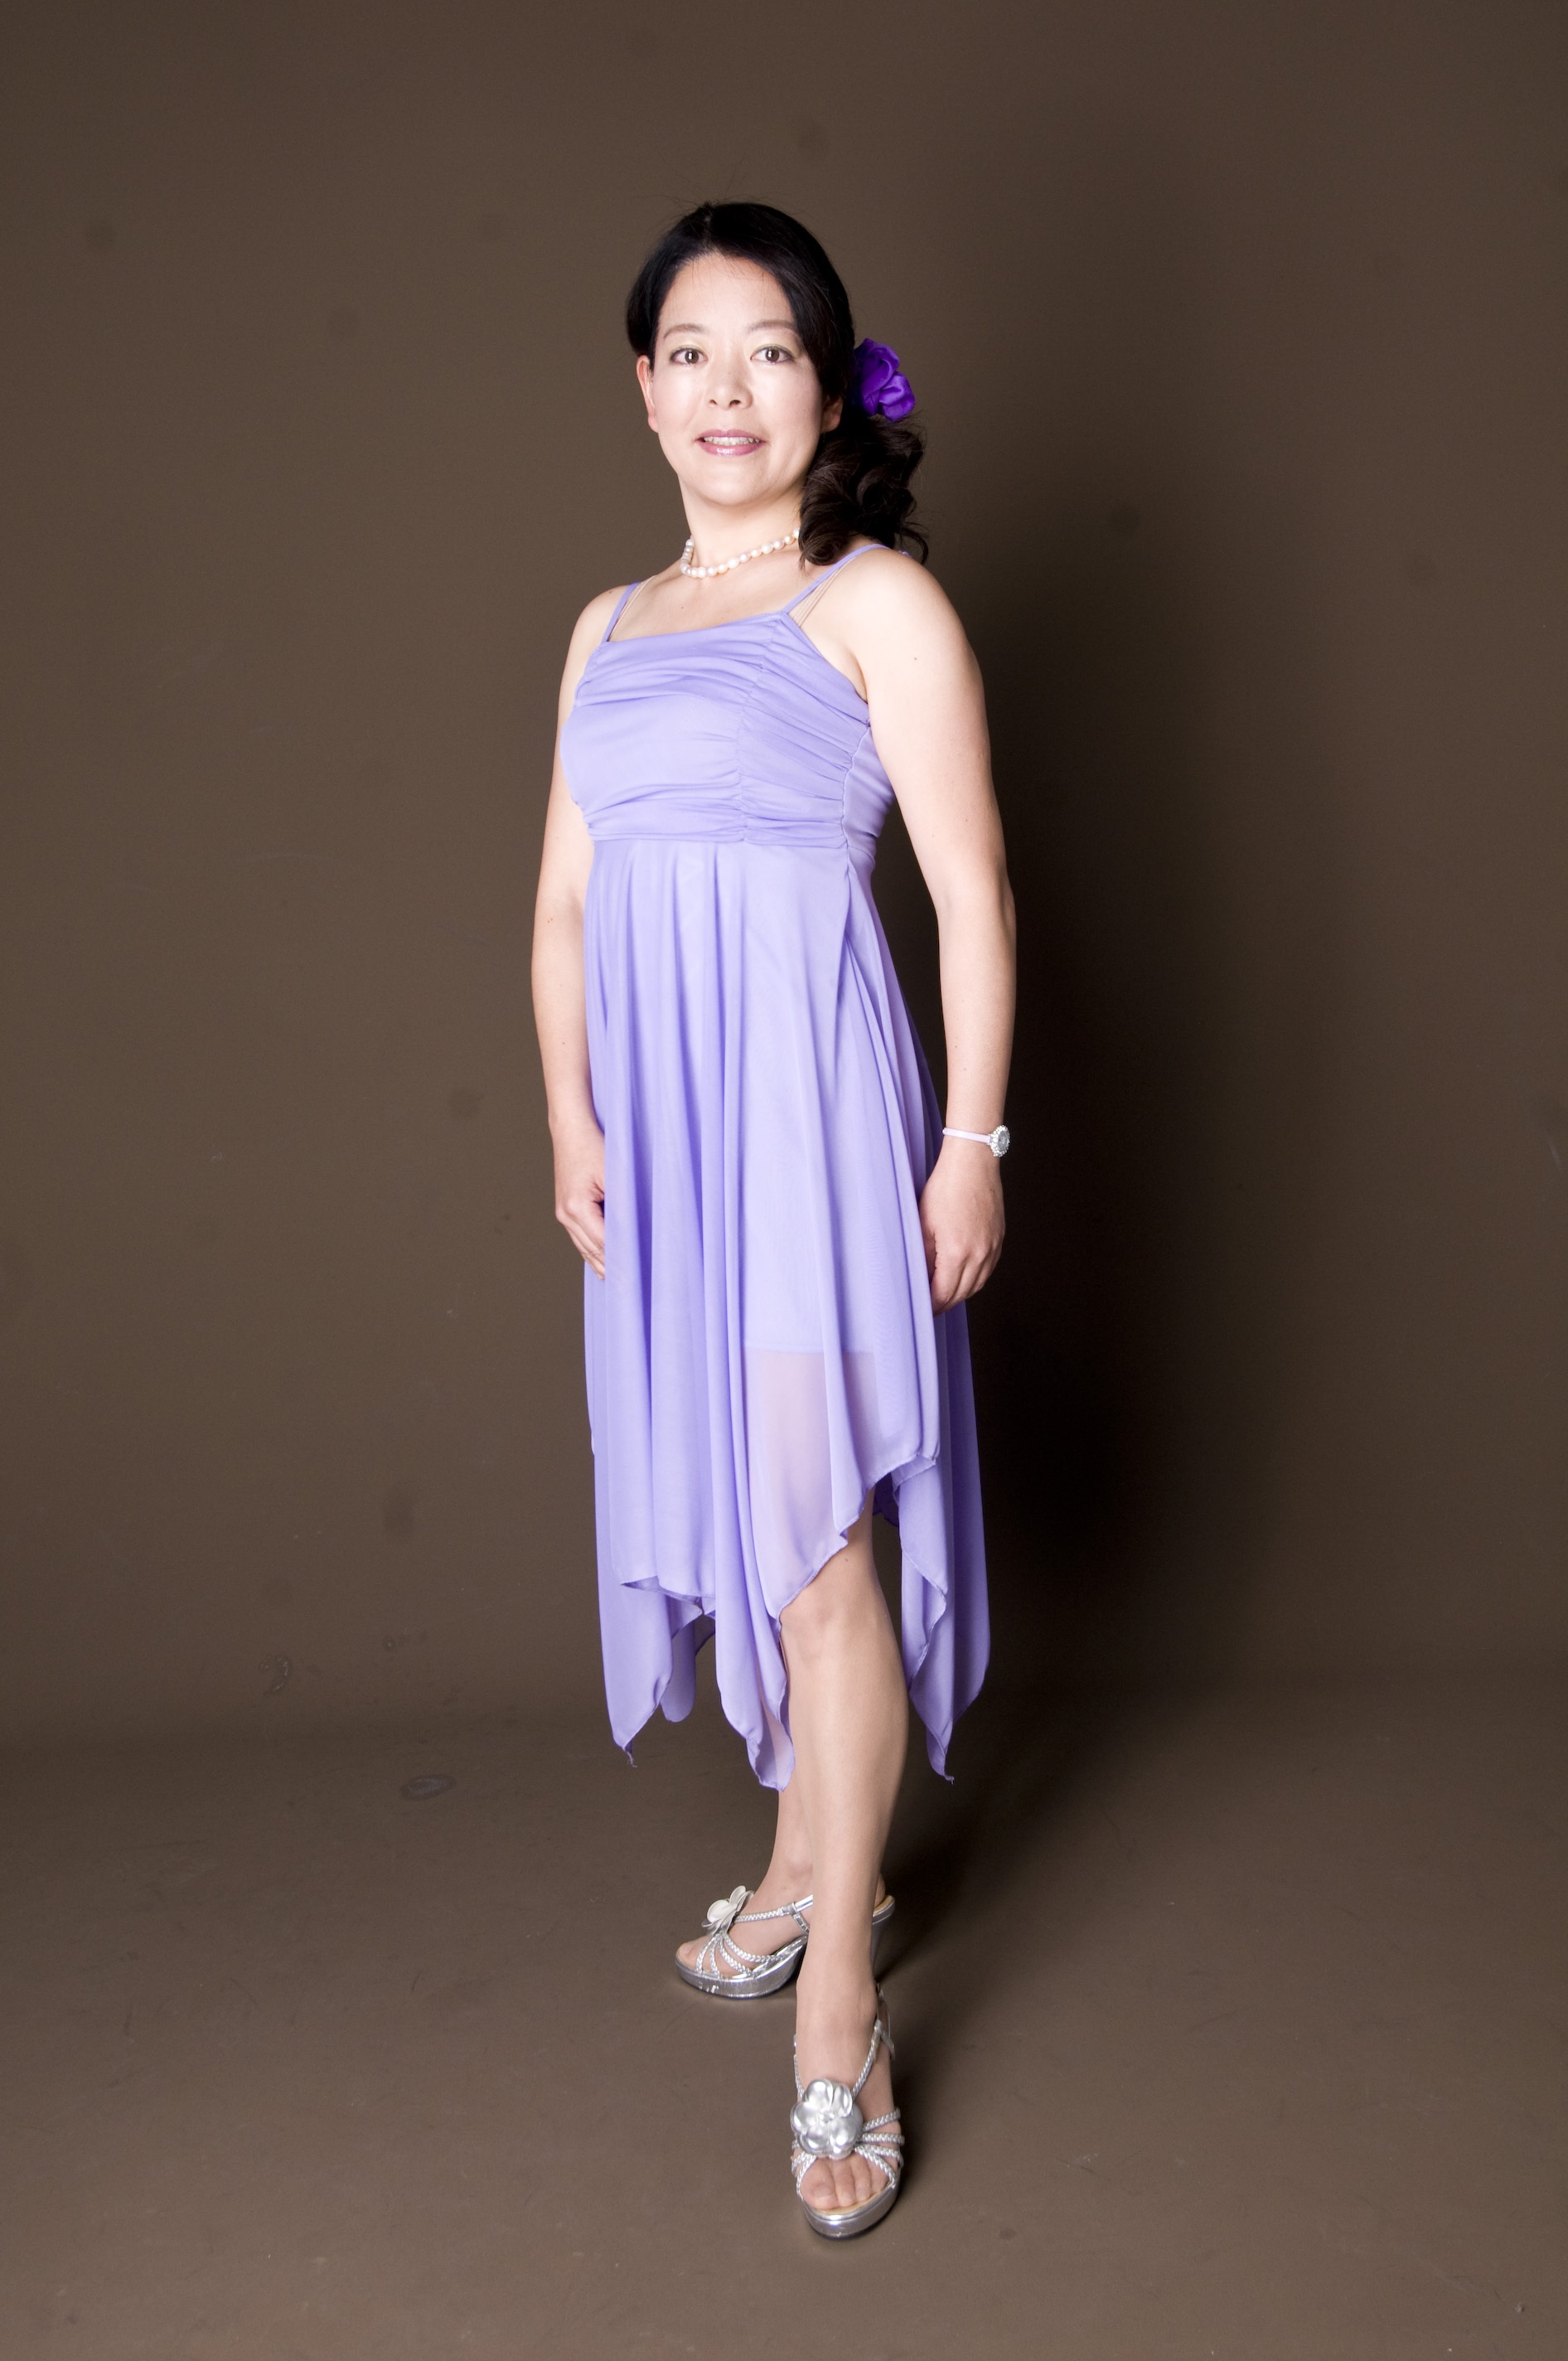
woman, photography, purple, spring, fashion, blue, clothing, wedding dress, human body, formal, dress, prom, gown, bridesmaid, sleeve, photo shoot, bridal clothing, cocktail dress